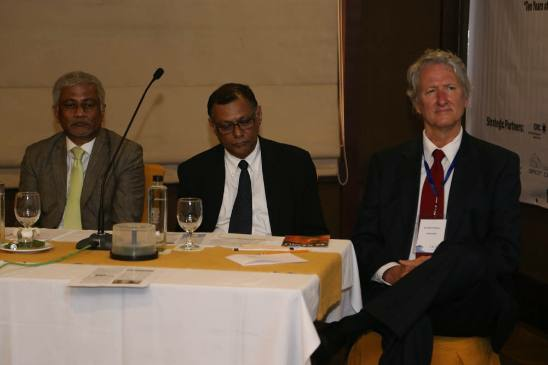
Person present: Yes